Carbella Bridge

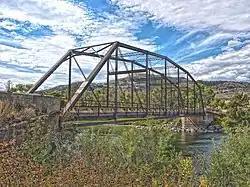
The Carbella Bridge in 2013

The Carbella Bridge was a historic bridge near Gardiner, Montana crossing the Yellowstone River in Park County. The bridge carried U.S. Route 89. Constructed in 1918, it was destroyed by the 2022 Montana floods. A replacement bridge opened in 2024.